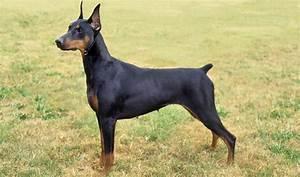
dog